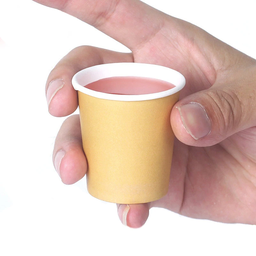
Label: cups